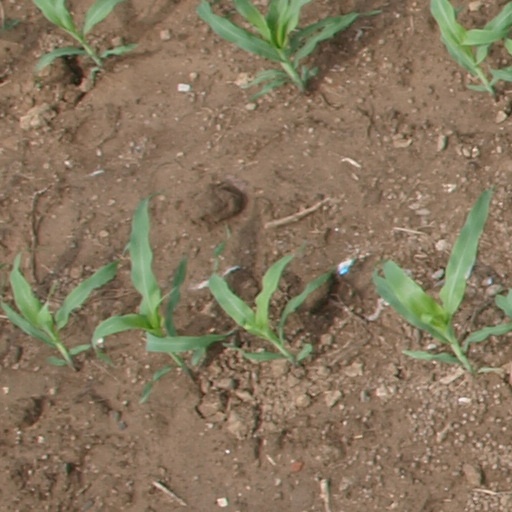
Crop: maize; corn